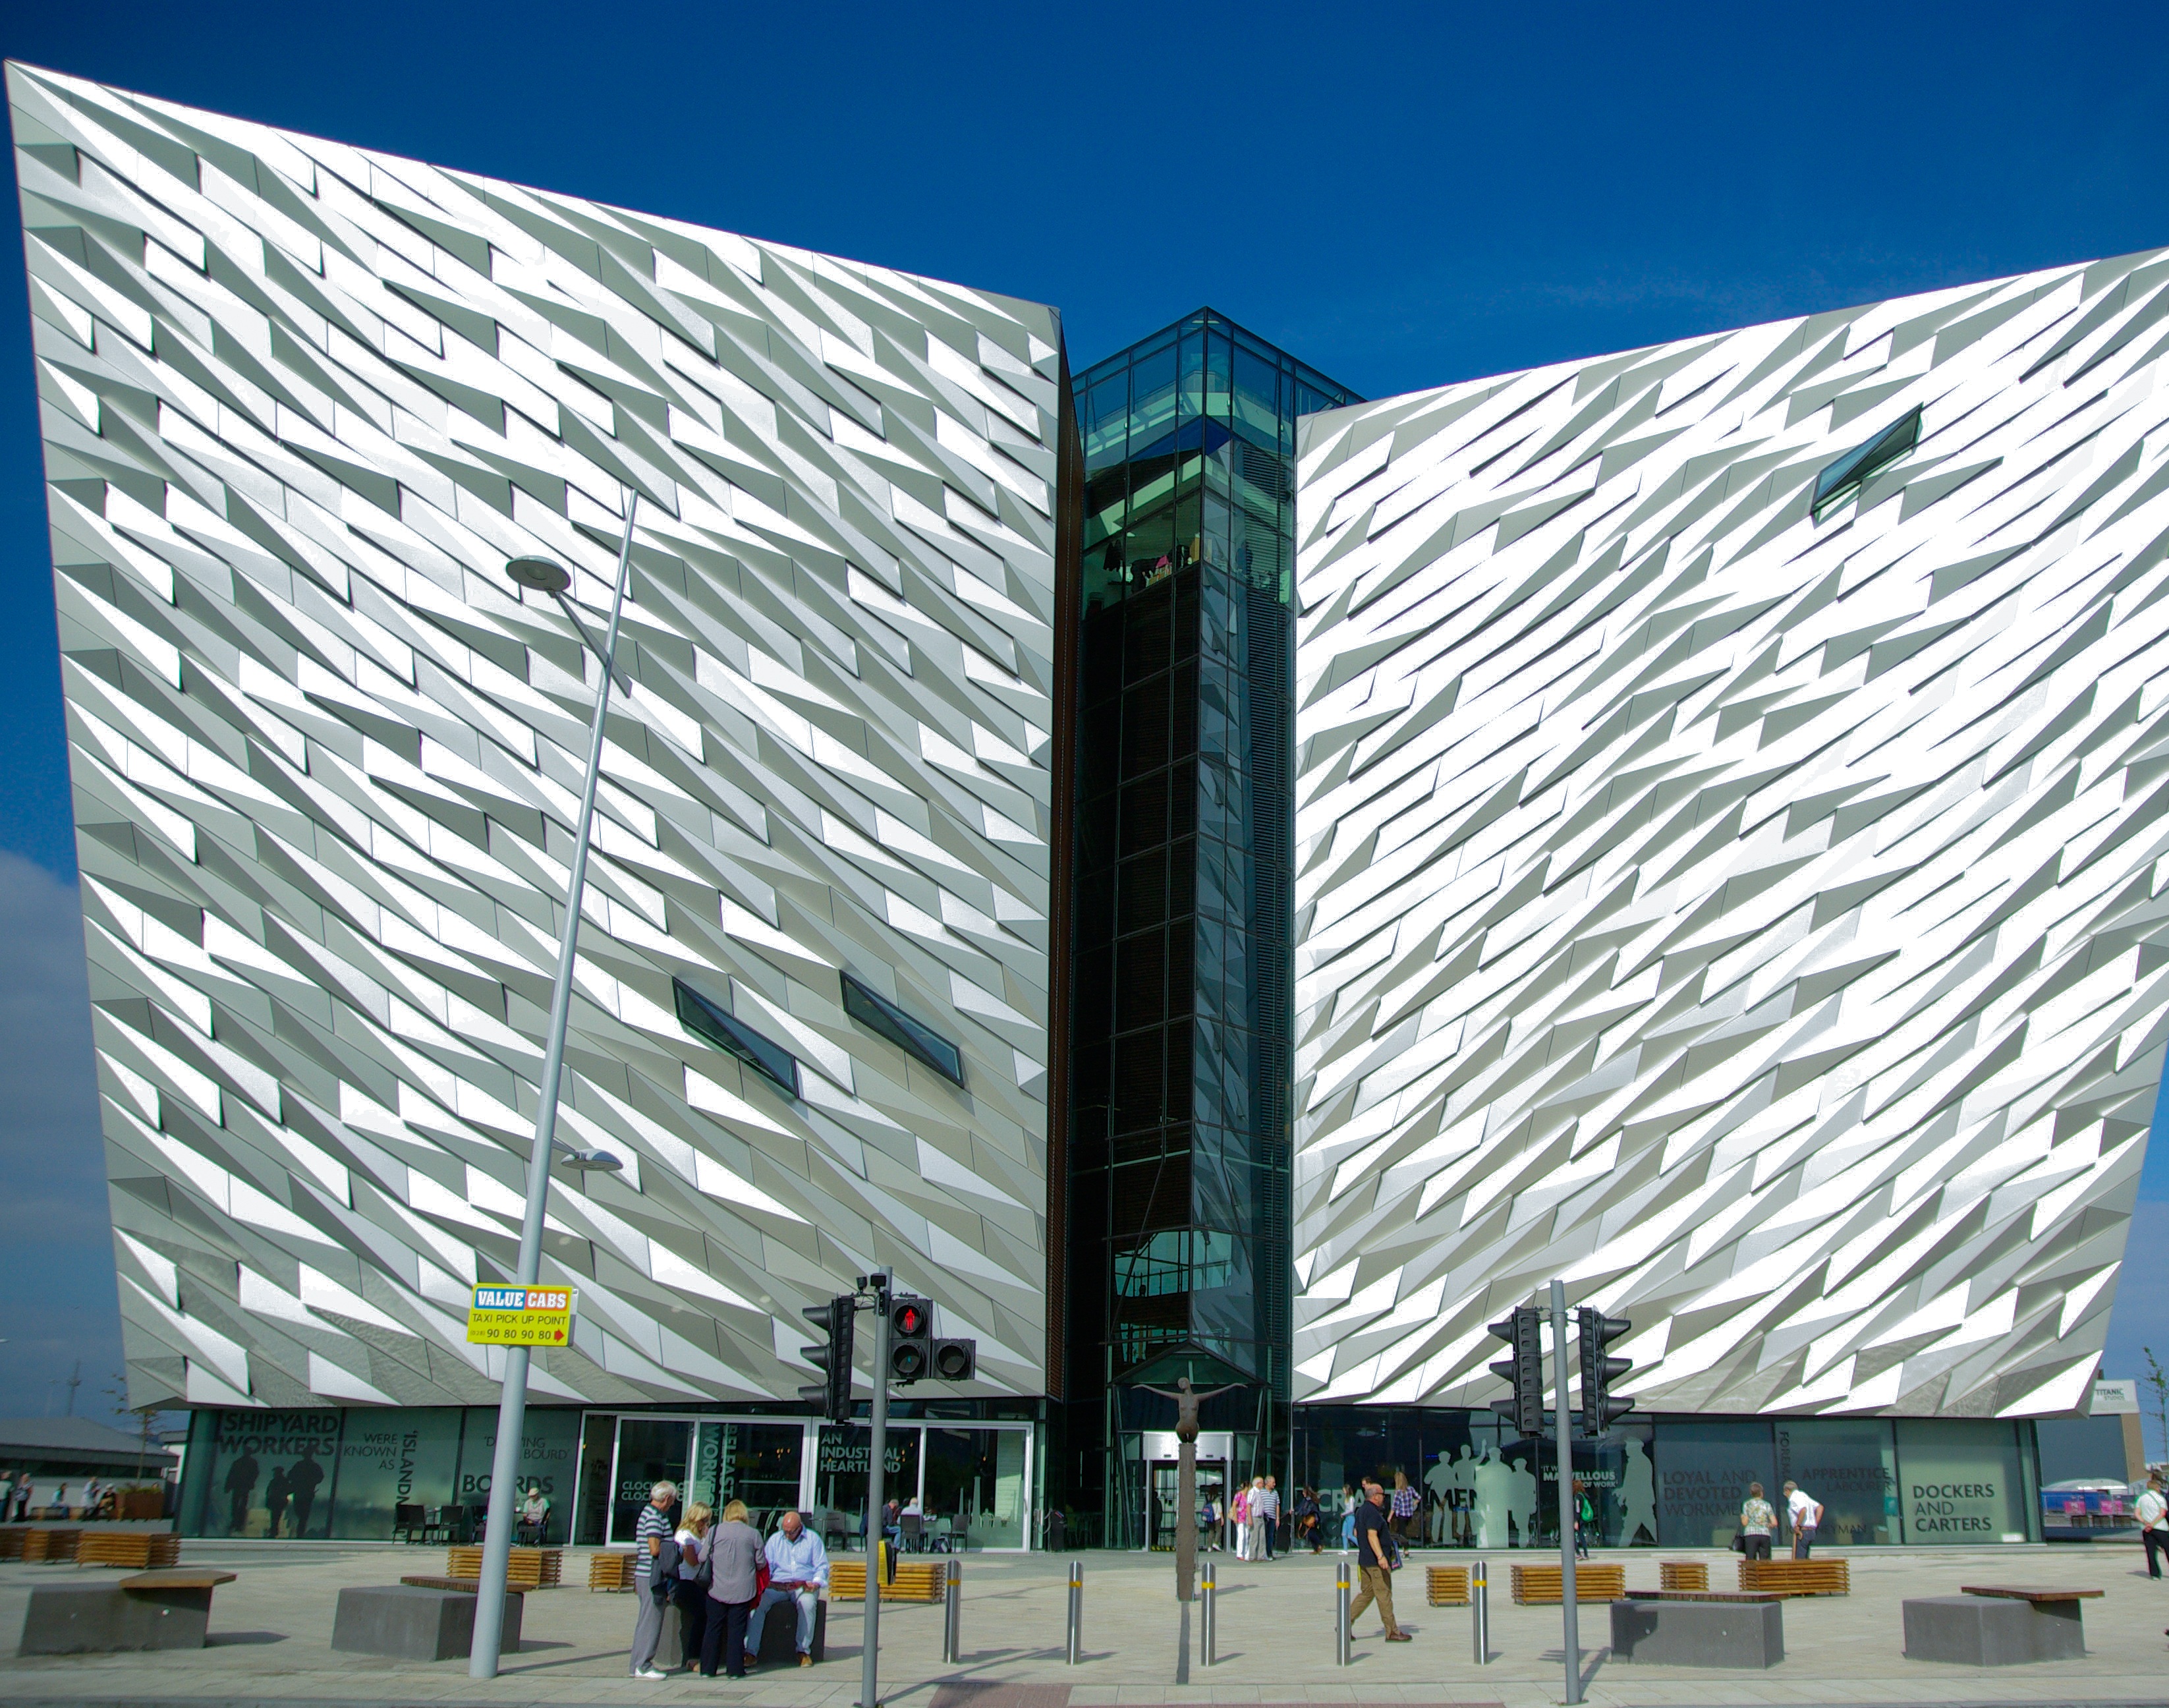
architecture, building, museum, plaza, landmark, facade, stadium, tower block, belfast, ireland, commercial building, headquarters, titanic, condominium, convention center, shopping mall, mixed use, corporate headquarters